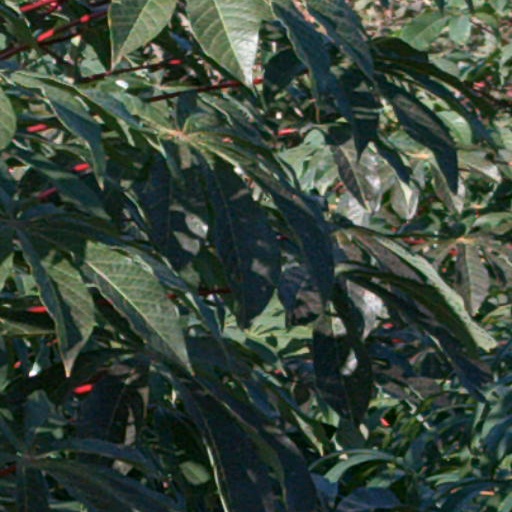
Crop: cassava